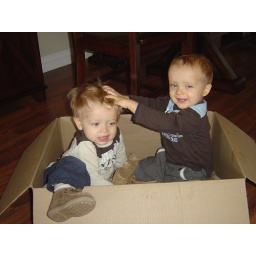
boys in a box